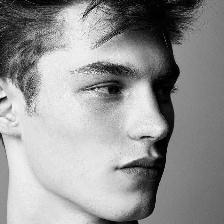
Label: faces